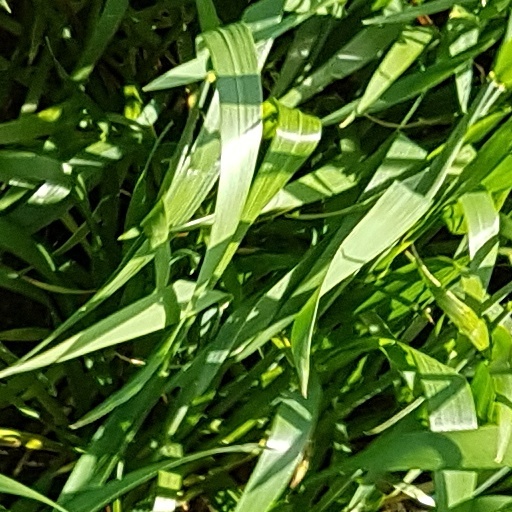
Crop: wheat